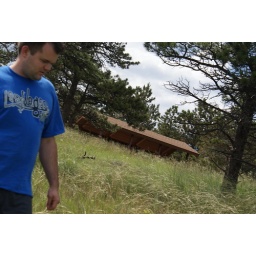
brad is standing and or playing in the grass (38)